Agriculture in Taiwan

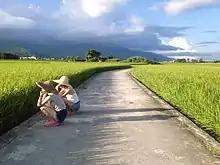
Paddy fields in Chishang Taitung

Agricultural financing system consists of the Agricultural Bank of Taiwan and credit departments of farmers' and fishermen's association which falls under the supervision of the Bureau of Agriculture Finance of the COA. Agricultural Credit Guarantee Fund is responsible for financing farmers without enough collateral to acquire working capital.